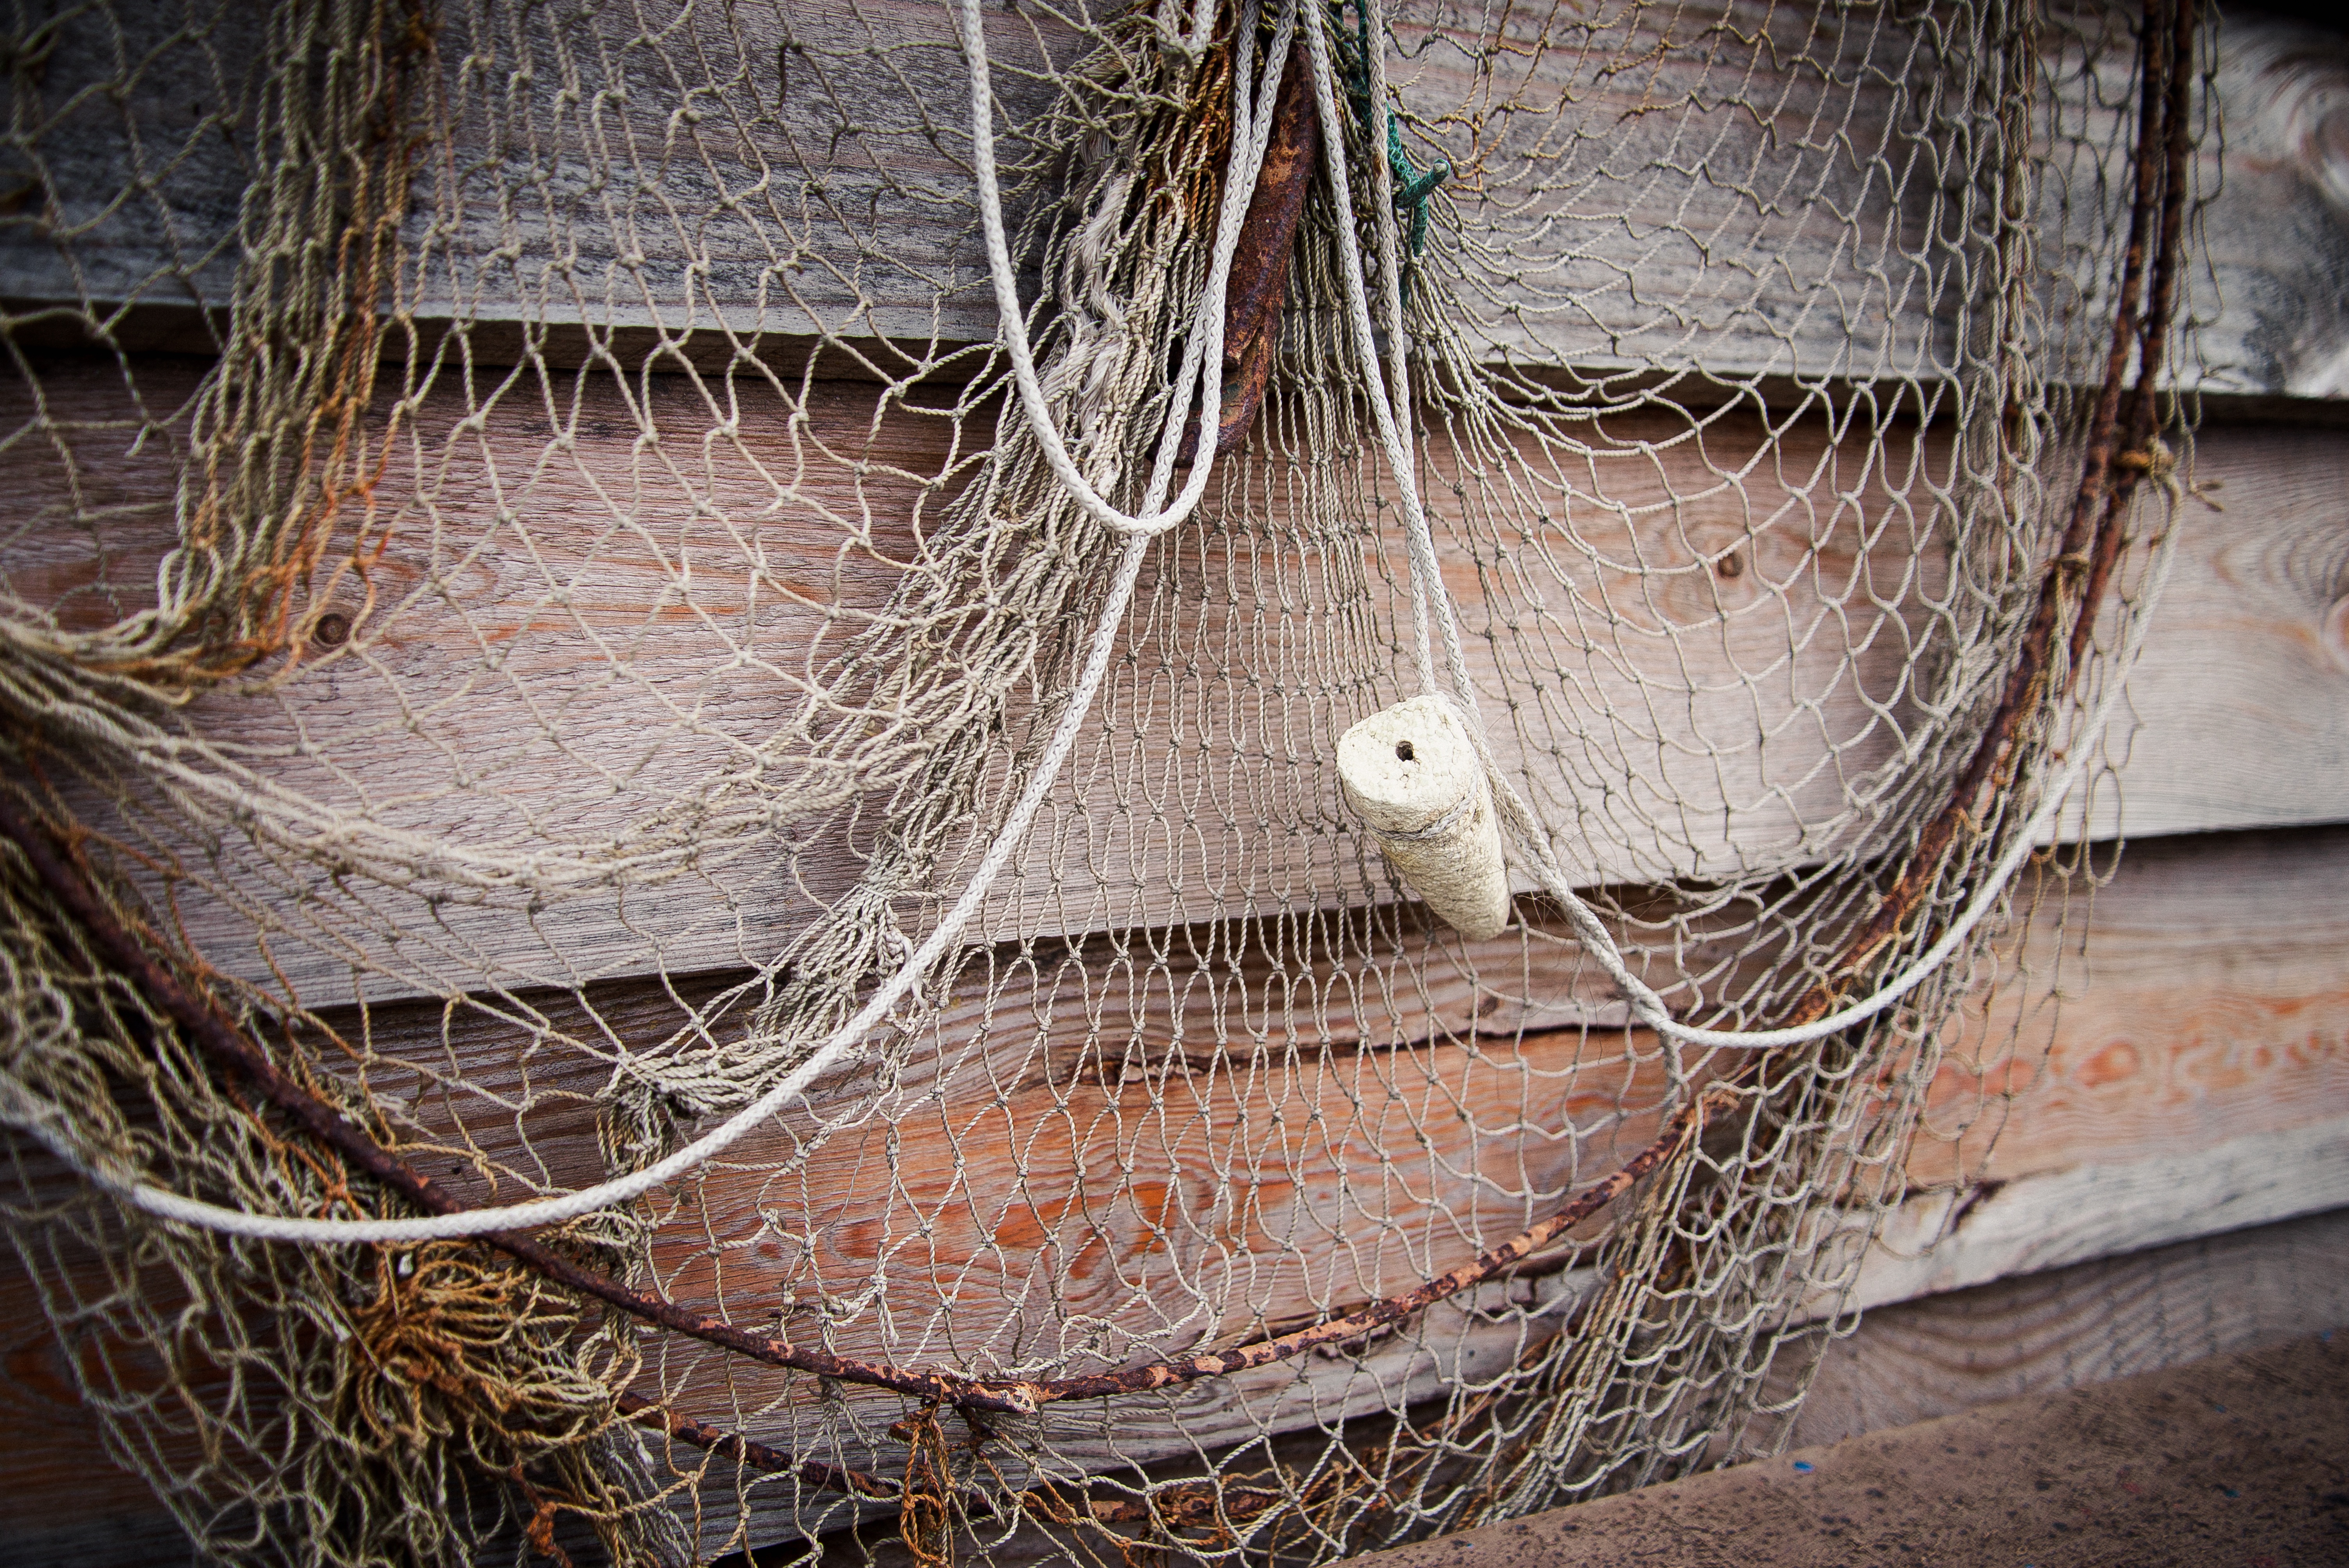
wood, cage, iron, fishing net